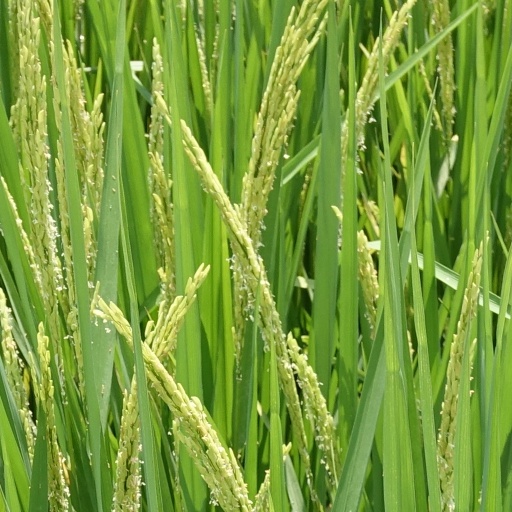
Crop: rice